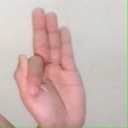
अक्षर: फ